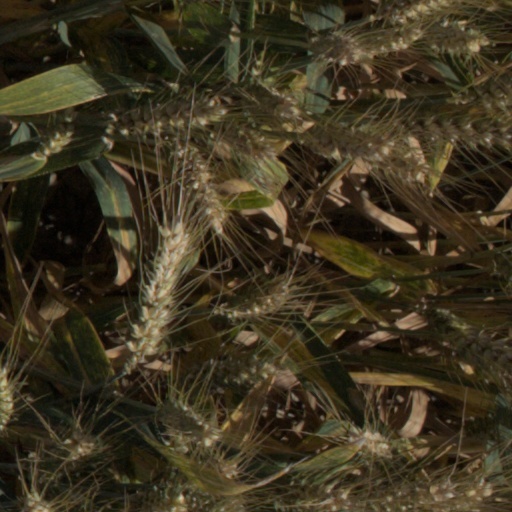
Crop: wheat